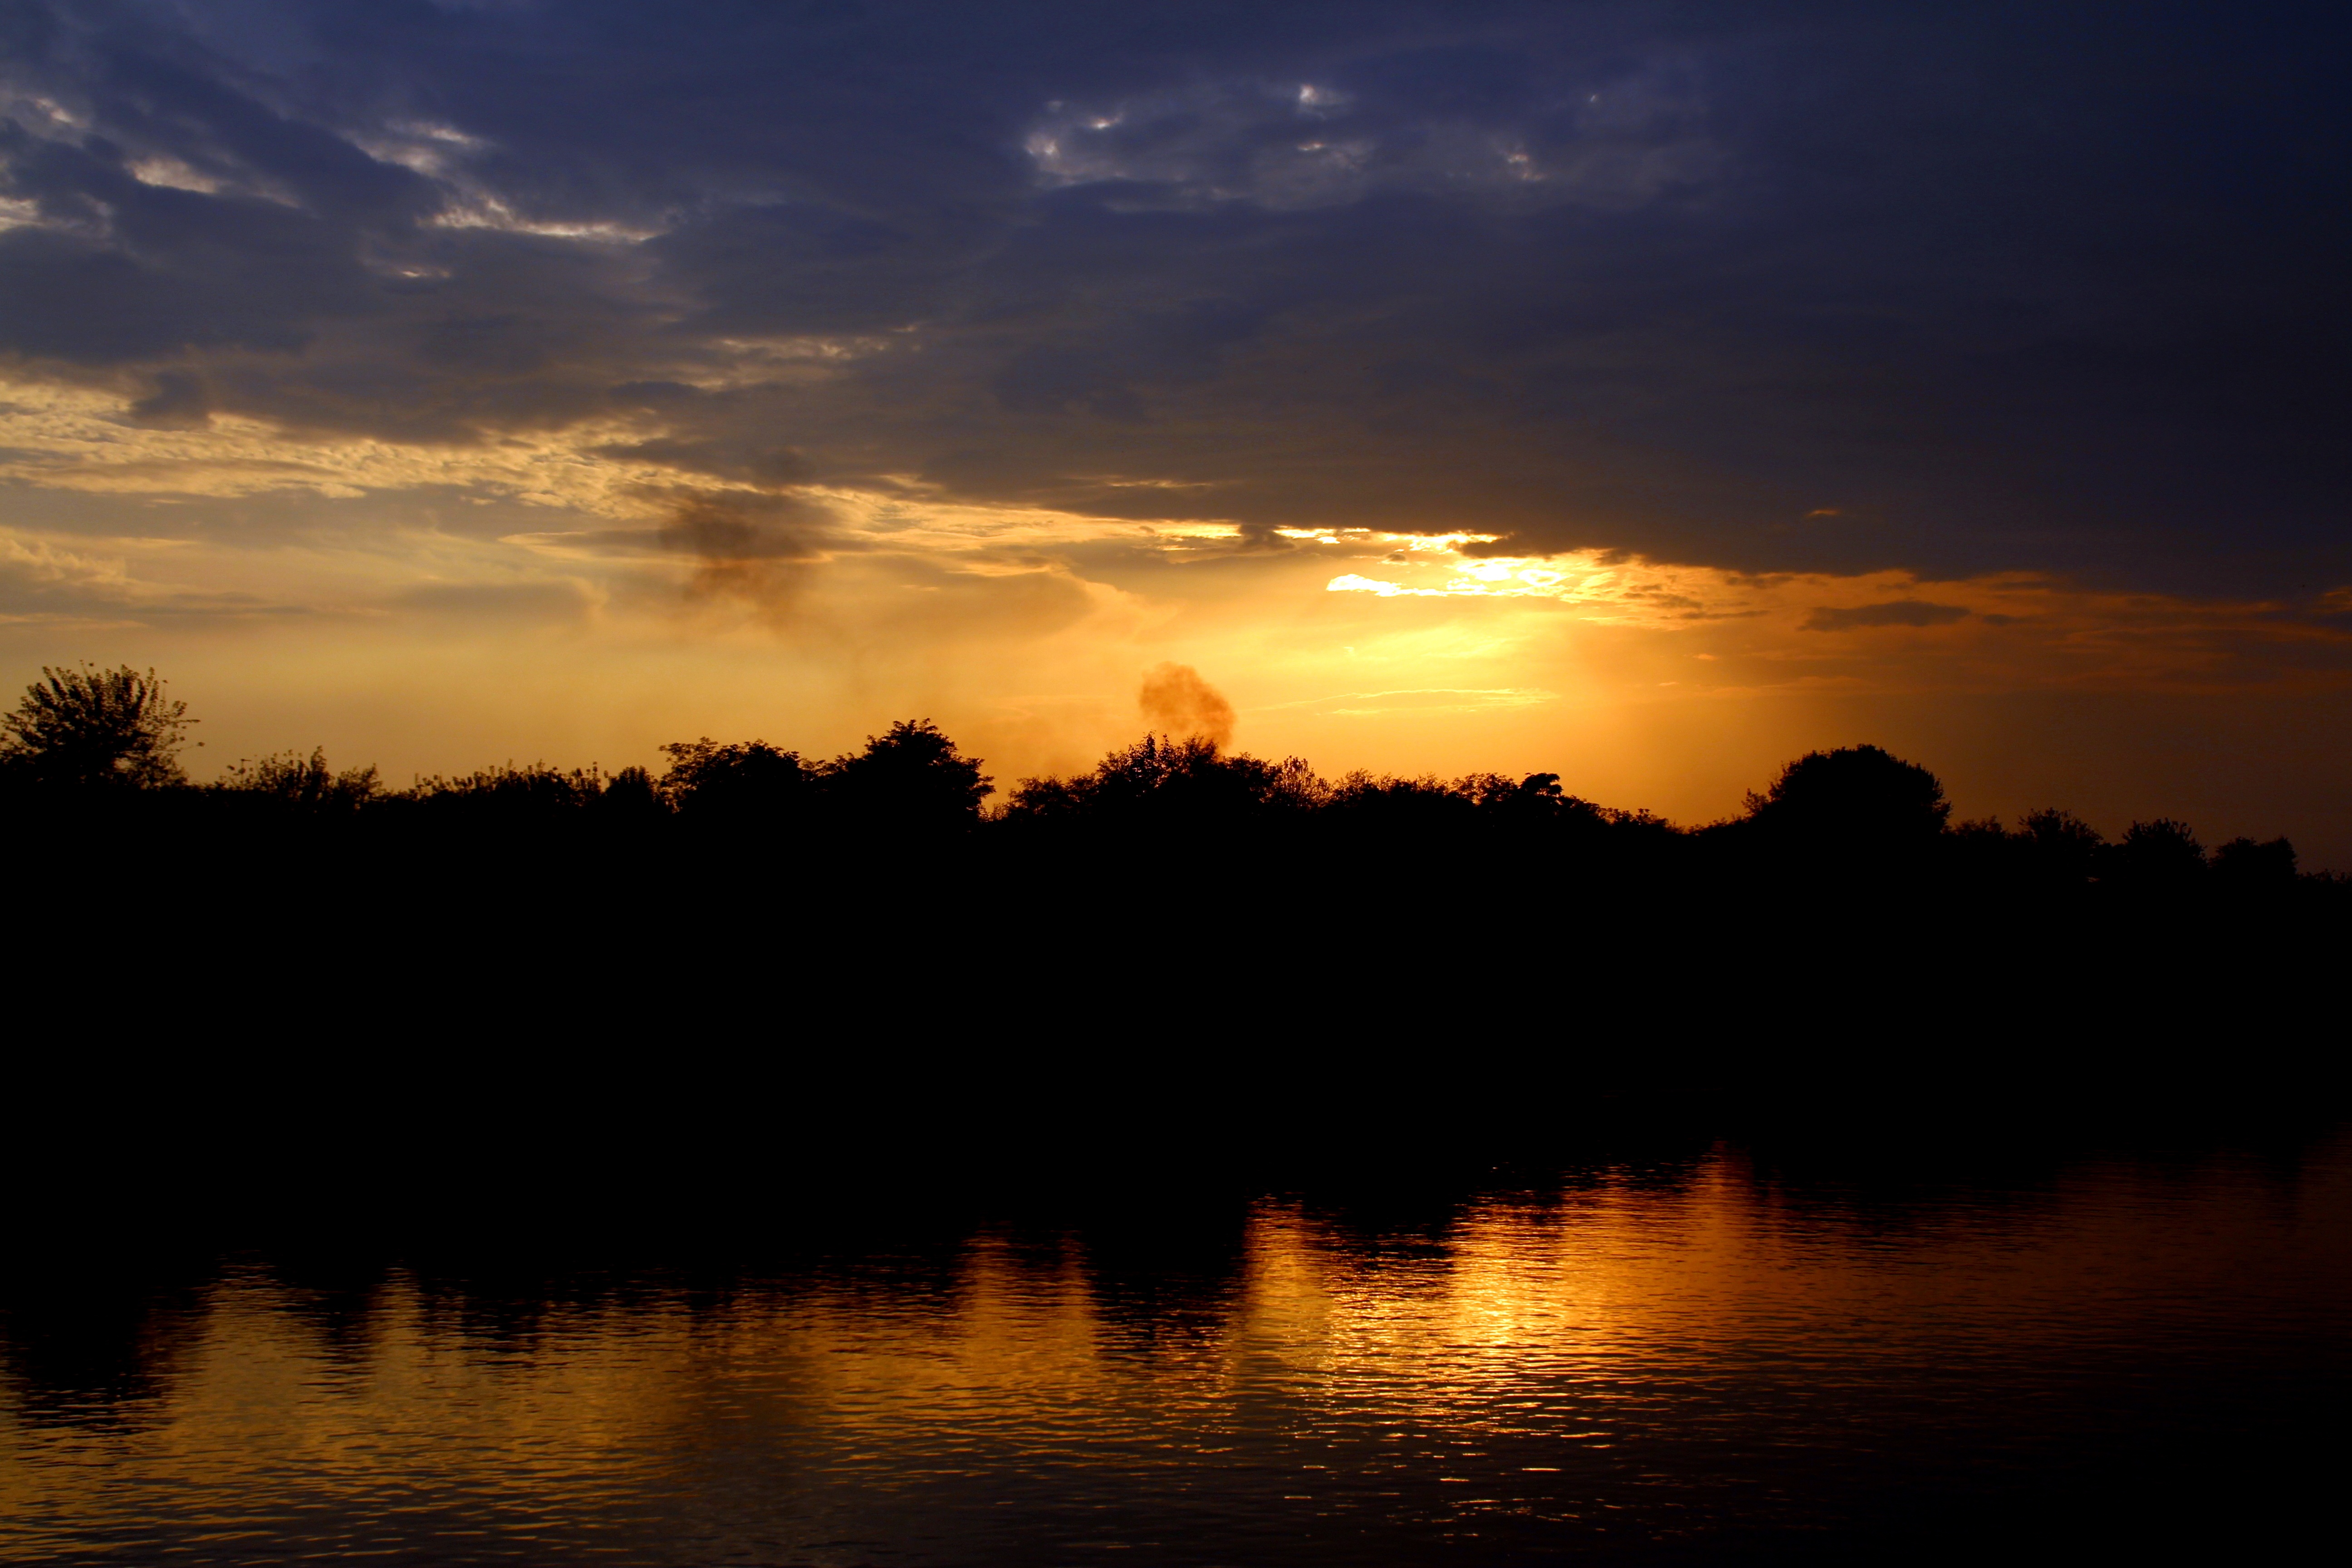
water, nature, horizon, cloud, sky, sun, sunrise, sunset, sunlight, morning, dawn, atmosphere, dusk, evening, reflection, red, in the evening, afterglow, atmospheric phenomenon, red sky at morning